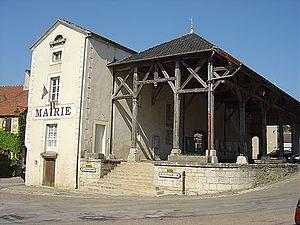
Gemeaux est une commune française située dans le département de la Côte-d'Or en région Bourgogne-Franche-Comté.